Crevalle jack

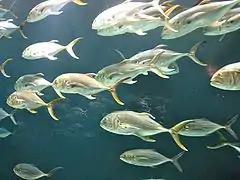
Crevalle jacks swimming in the Georgia Aquarium

The crevalle jack lives in both inshore and offshore habitats, with larger adults preferring deeper waters than juveniles. In the inshore environment, crevalle jack inhabit shallow flats, sandy bays, beaches, seagrass beds, shallow reef complexes and lagoons. The species is also known to enter brackish waters, with some individuals known to penetrate far upstream; however, like most euryhaline species, they generally do not penetrate very far upriver.